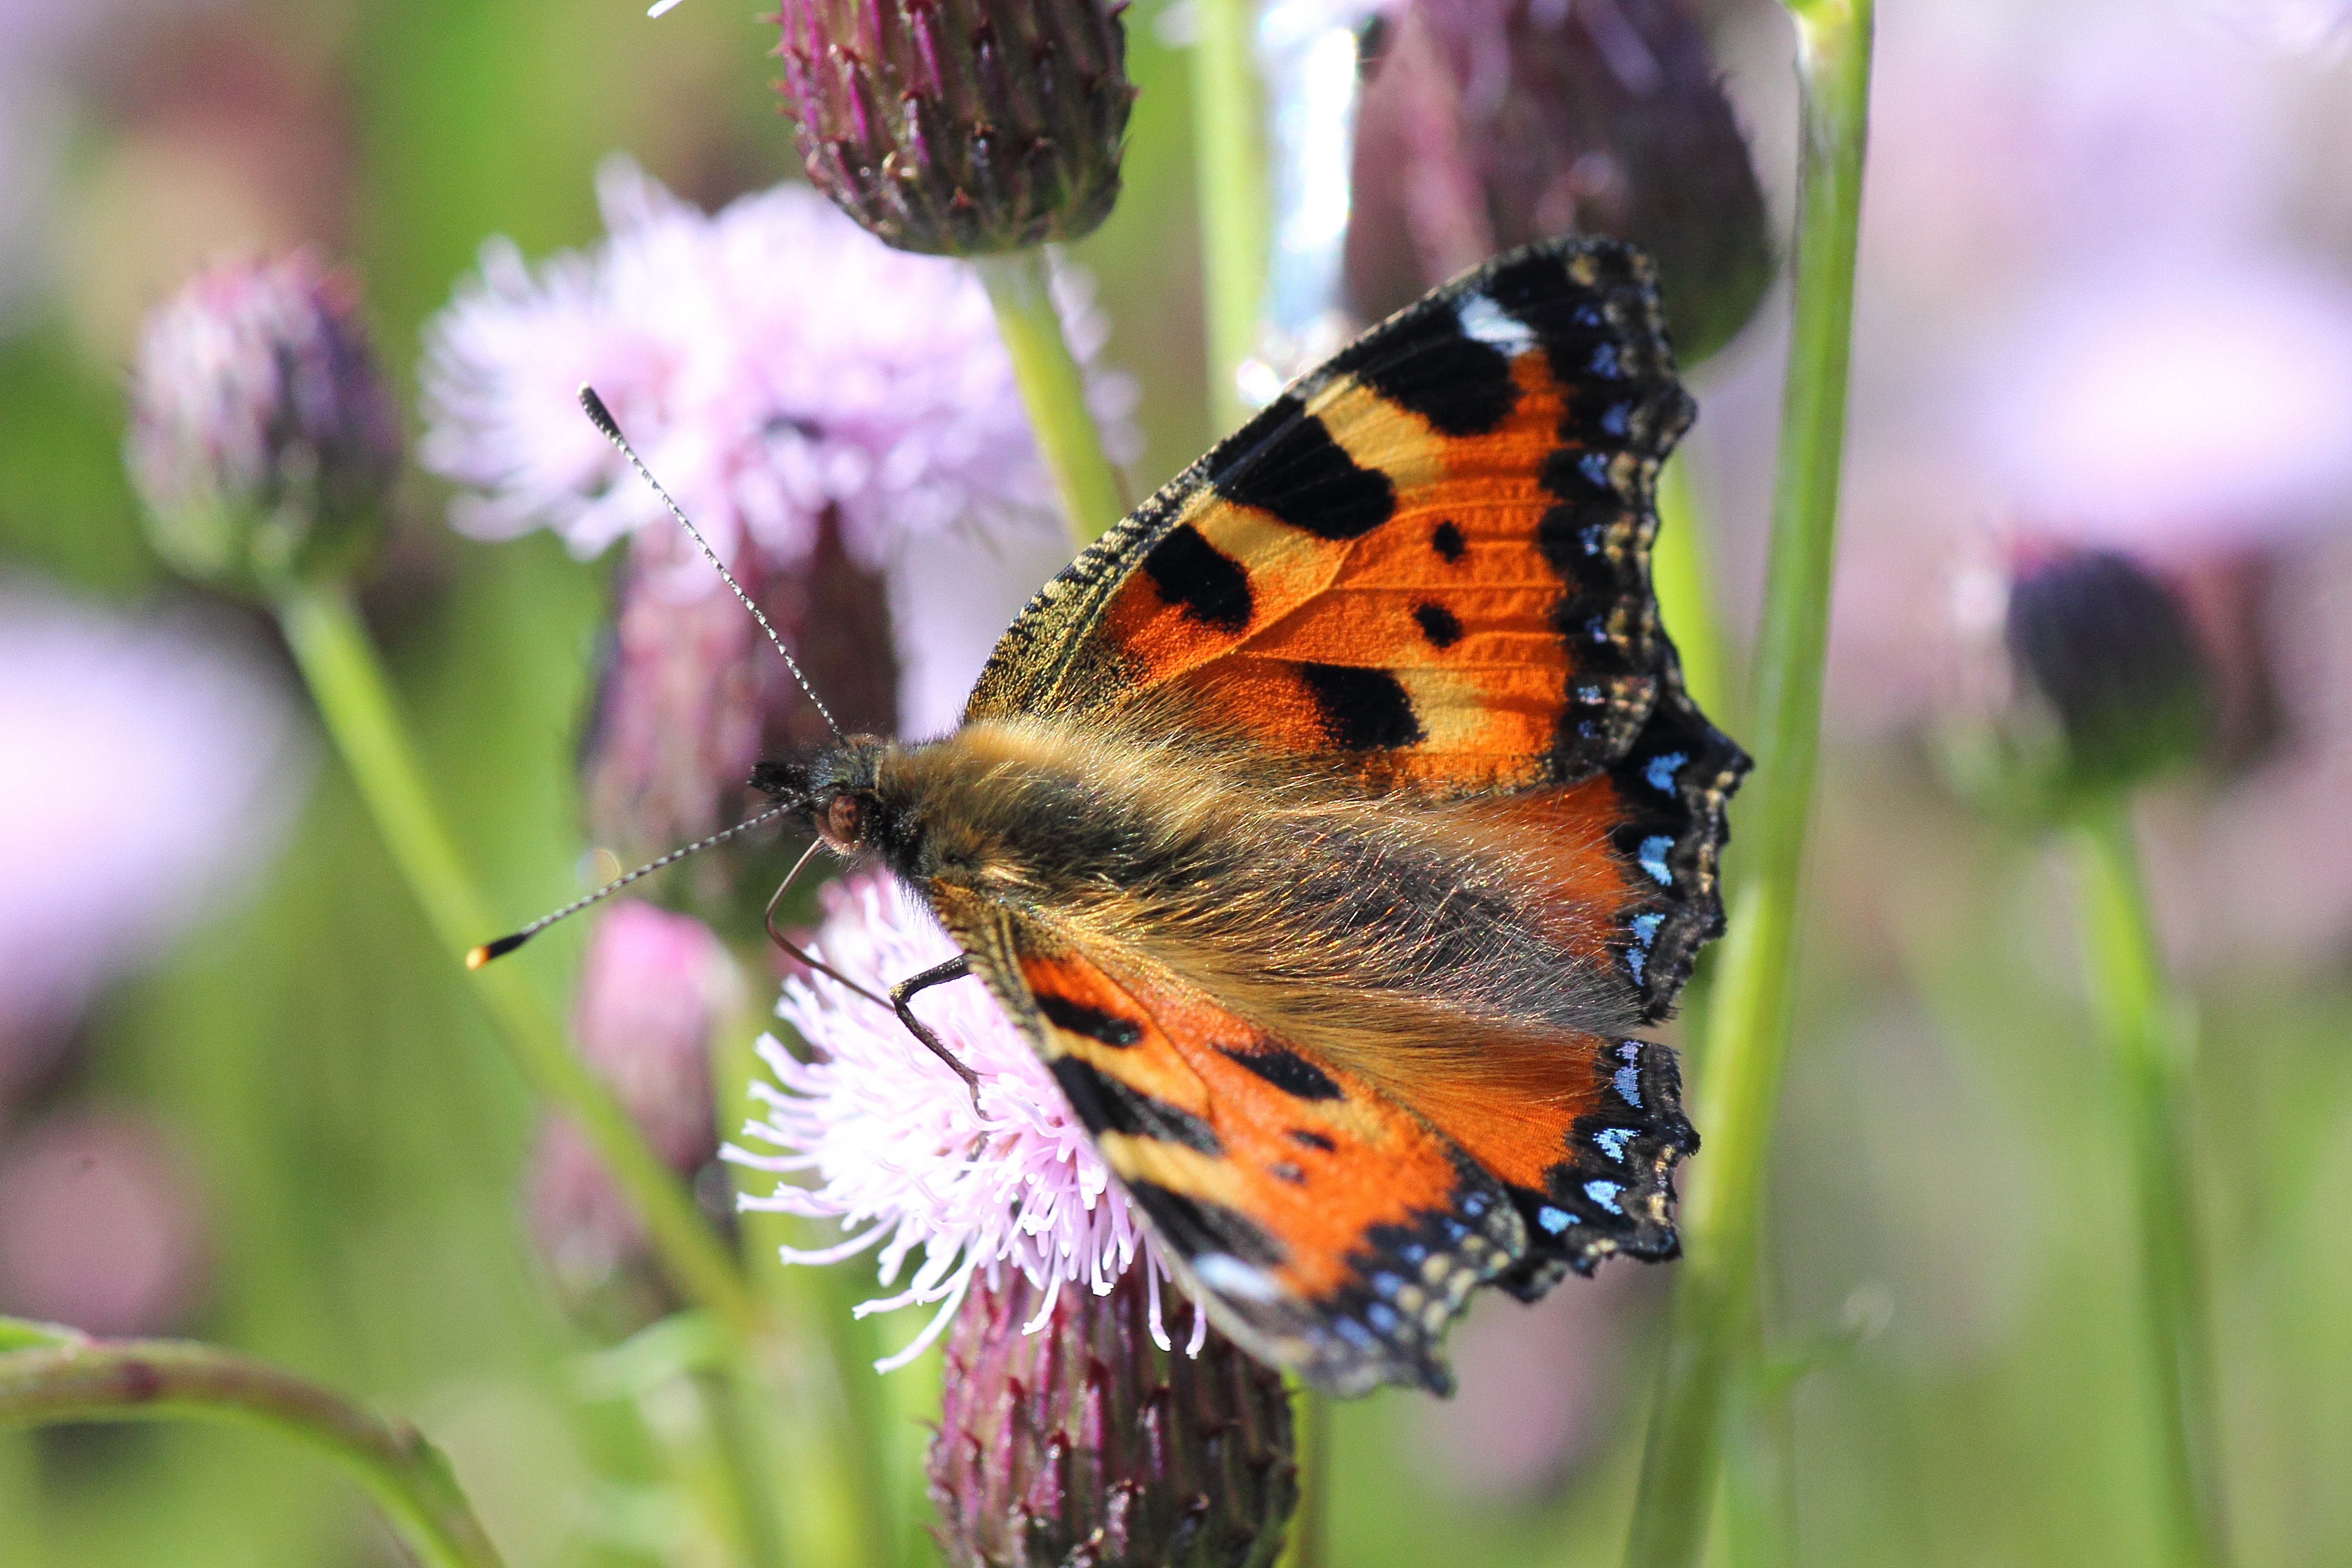
nature, blossom, flower, bloom, wildlife, insect, macro, butterfly, close, flora, fauna, invertebrate, close up, monarch butterfly, nectar, macro photography, arthropod, thistle flower, painted lady, pollinator, moths and butterflies, lycaenid